Afro Candy

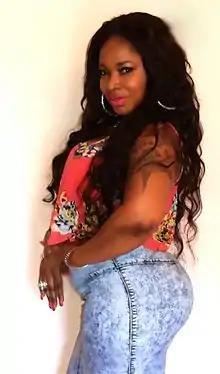

Judith Chichi Okpara (born 12 July 1971), better known as Afro Candy (also spelled Afrocandy), is a Nigerian film actress, director, producer, singer-songwriter, model, and pornographic actress. She is the founder and CEO of Invisible Twins Productions LLC.